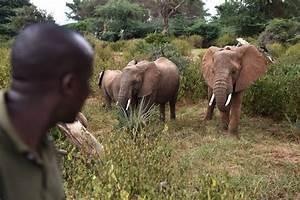
elephant